Vasyl Zubanych

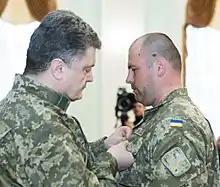
Zubanych (right) receives the Gold Star of a Hero of Ukraine from Poroshenko

Zubanych became a company commander in the 15th Separate Mountain Battalion of the 128th Mechanized Brigade. On 6 December 2012, Zubanych was awarded the Medal For Military Service to Ukraine. He later became battalion chief of staff. He became commander of the battalion on 31 December 2013. From May 2014, he fought in the War in Donbass. Zubanych fought in battles in Novoannovku, Nyzhne Teple, Luhansk village, Makarove, and Shchastia. He served at mobile checkpoints, escorting supplies and convoys. Zubanych's positions were repeatedly shelled and attacked by separatists. While leading an assault group at the Luhansk Airport to cover the retreat of Ukrainian troops from an encirclement, Zubanych was wounded by shrapnel and also shot but continued to lead the unit and refused hospitalization. In November 2014, he fought in the Battle of Debaltseve. His battalion held Chornukhyne, Nikishynomu, Ridkodubi, Kamyantsi, and other points in the Debaltseve salient despite significant losses. The battalion was constantly under fire from BM-27 Uragans, BM-21 Grads, artillery, and mortars. On 23 March 2015, Zubanych was awarded the title Hero of Ukraine for his leadership.